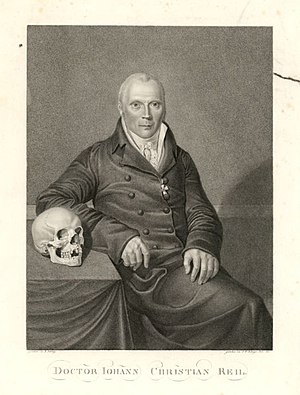
Johann Christian Reil
"""Reil the anatomist"": et portræt fra 1811."
"Johann Christian Reil var en tysk læge og psykiater, der i 1808 definerede ordet psykiatri som ""studiet af sjælen"". Han arbejdede også med anatomi, og den dag i dag er flere medicinske tilstande og anatomiske forhold opkaldt efter ham.